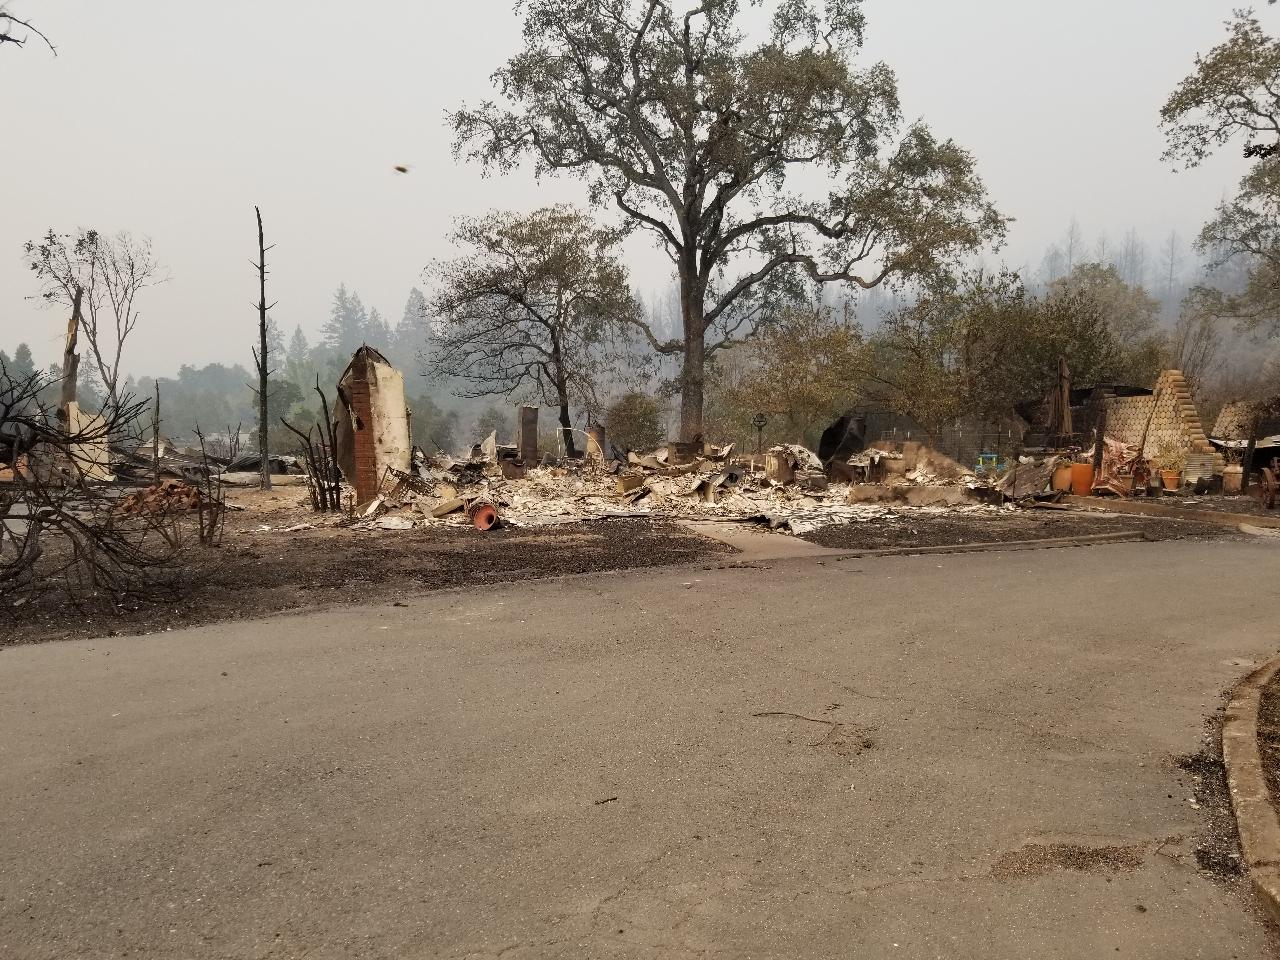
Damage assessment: destroyed